Bridges in the Russo-Ukrainian War

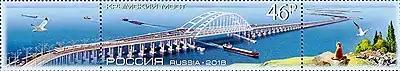
Crimean Bridge on a 2018 Russian postage stamp

The Crimean road bridge over the Kerch Strait was an important political symbol for Russia's claim on Crimea. Comments made after the second successful attack in July 2023 highlight the bridge as a vital symbol of the Russian claim to sovereignty over Crimea and Russia's failure, yet again, to defend the bridge. In particular, Ukrainian President Volodymyr Zelenskyy called the bridge a legitimate military target for Ukraine that must be "neutralized" for "feeding the war with ammunition" and "militarizing the Crimean Peninsula."